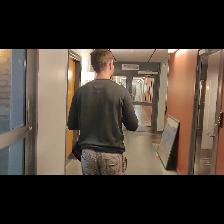
Label: Human